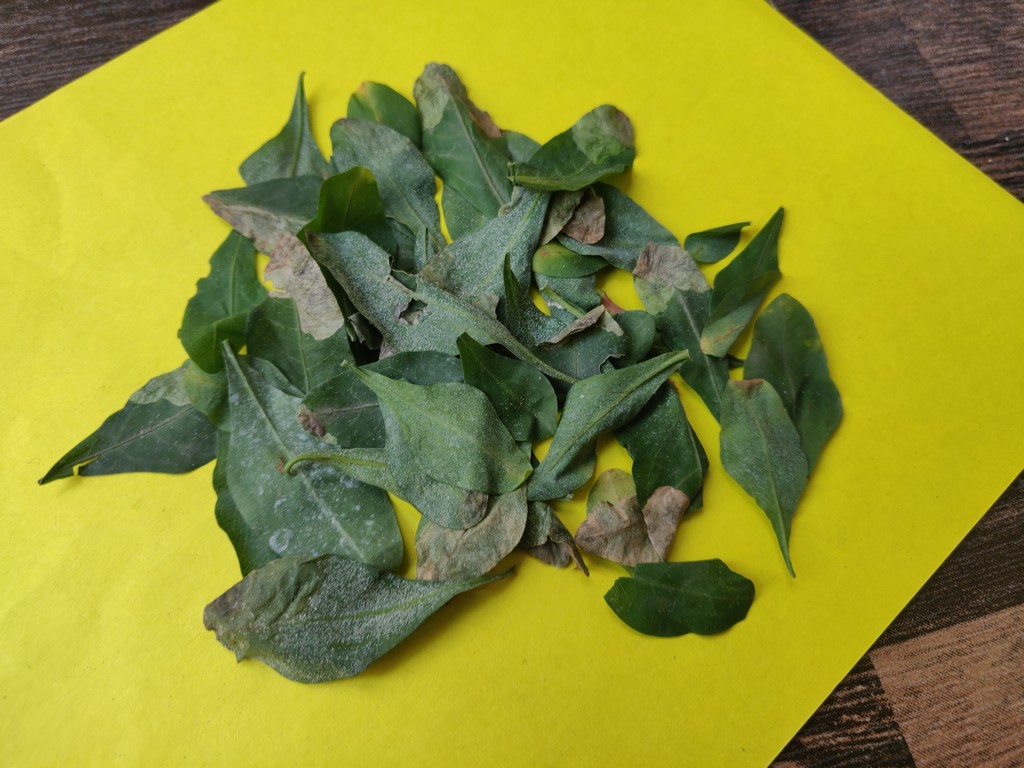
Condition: Unhealthy
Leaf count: multiple
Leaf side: unknown